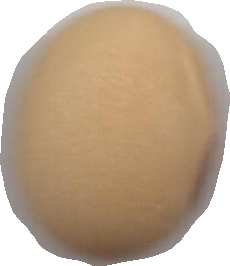
Variety: Anjasmoro